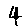
Label: 4